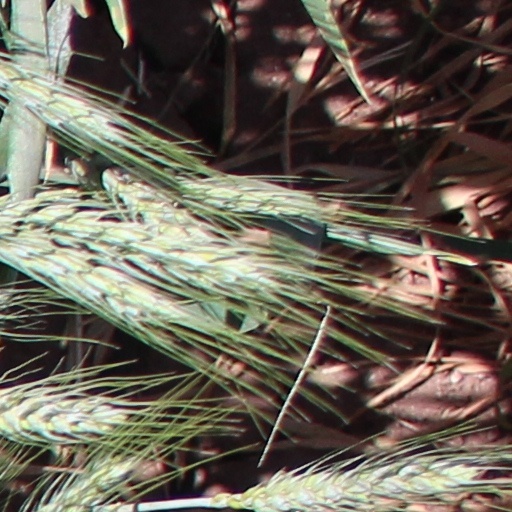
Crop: wheat